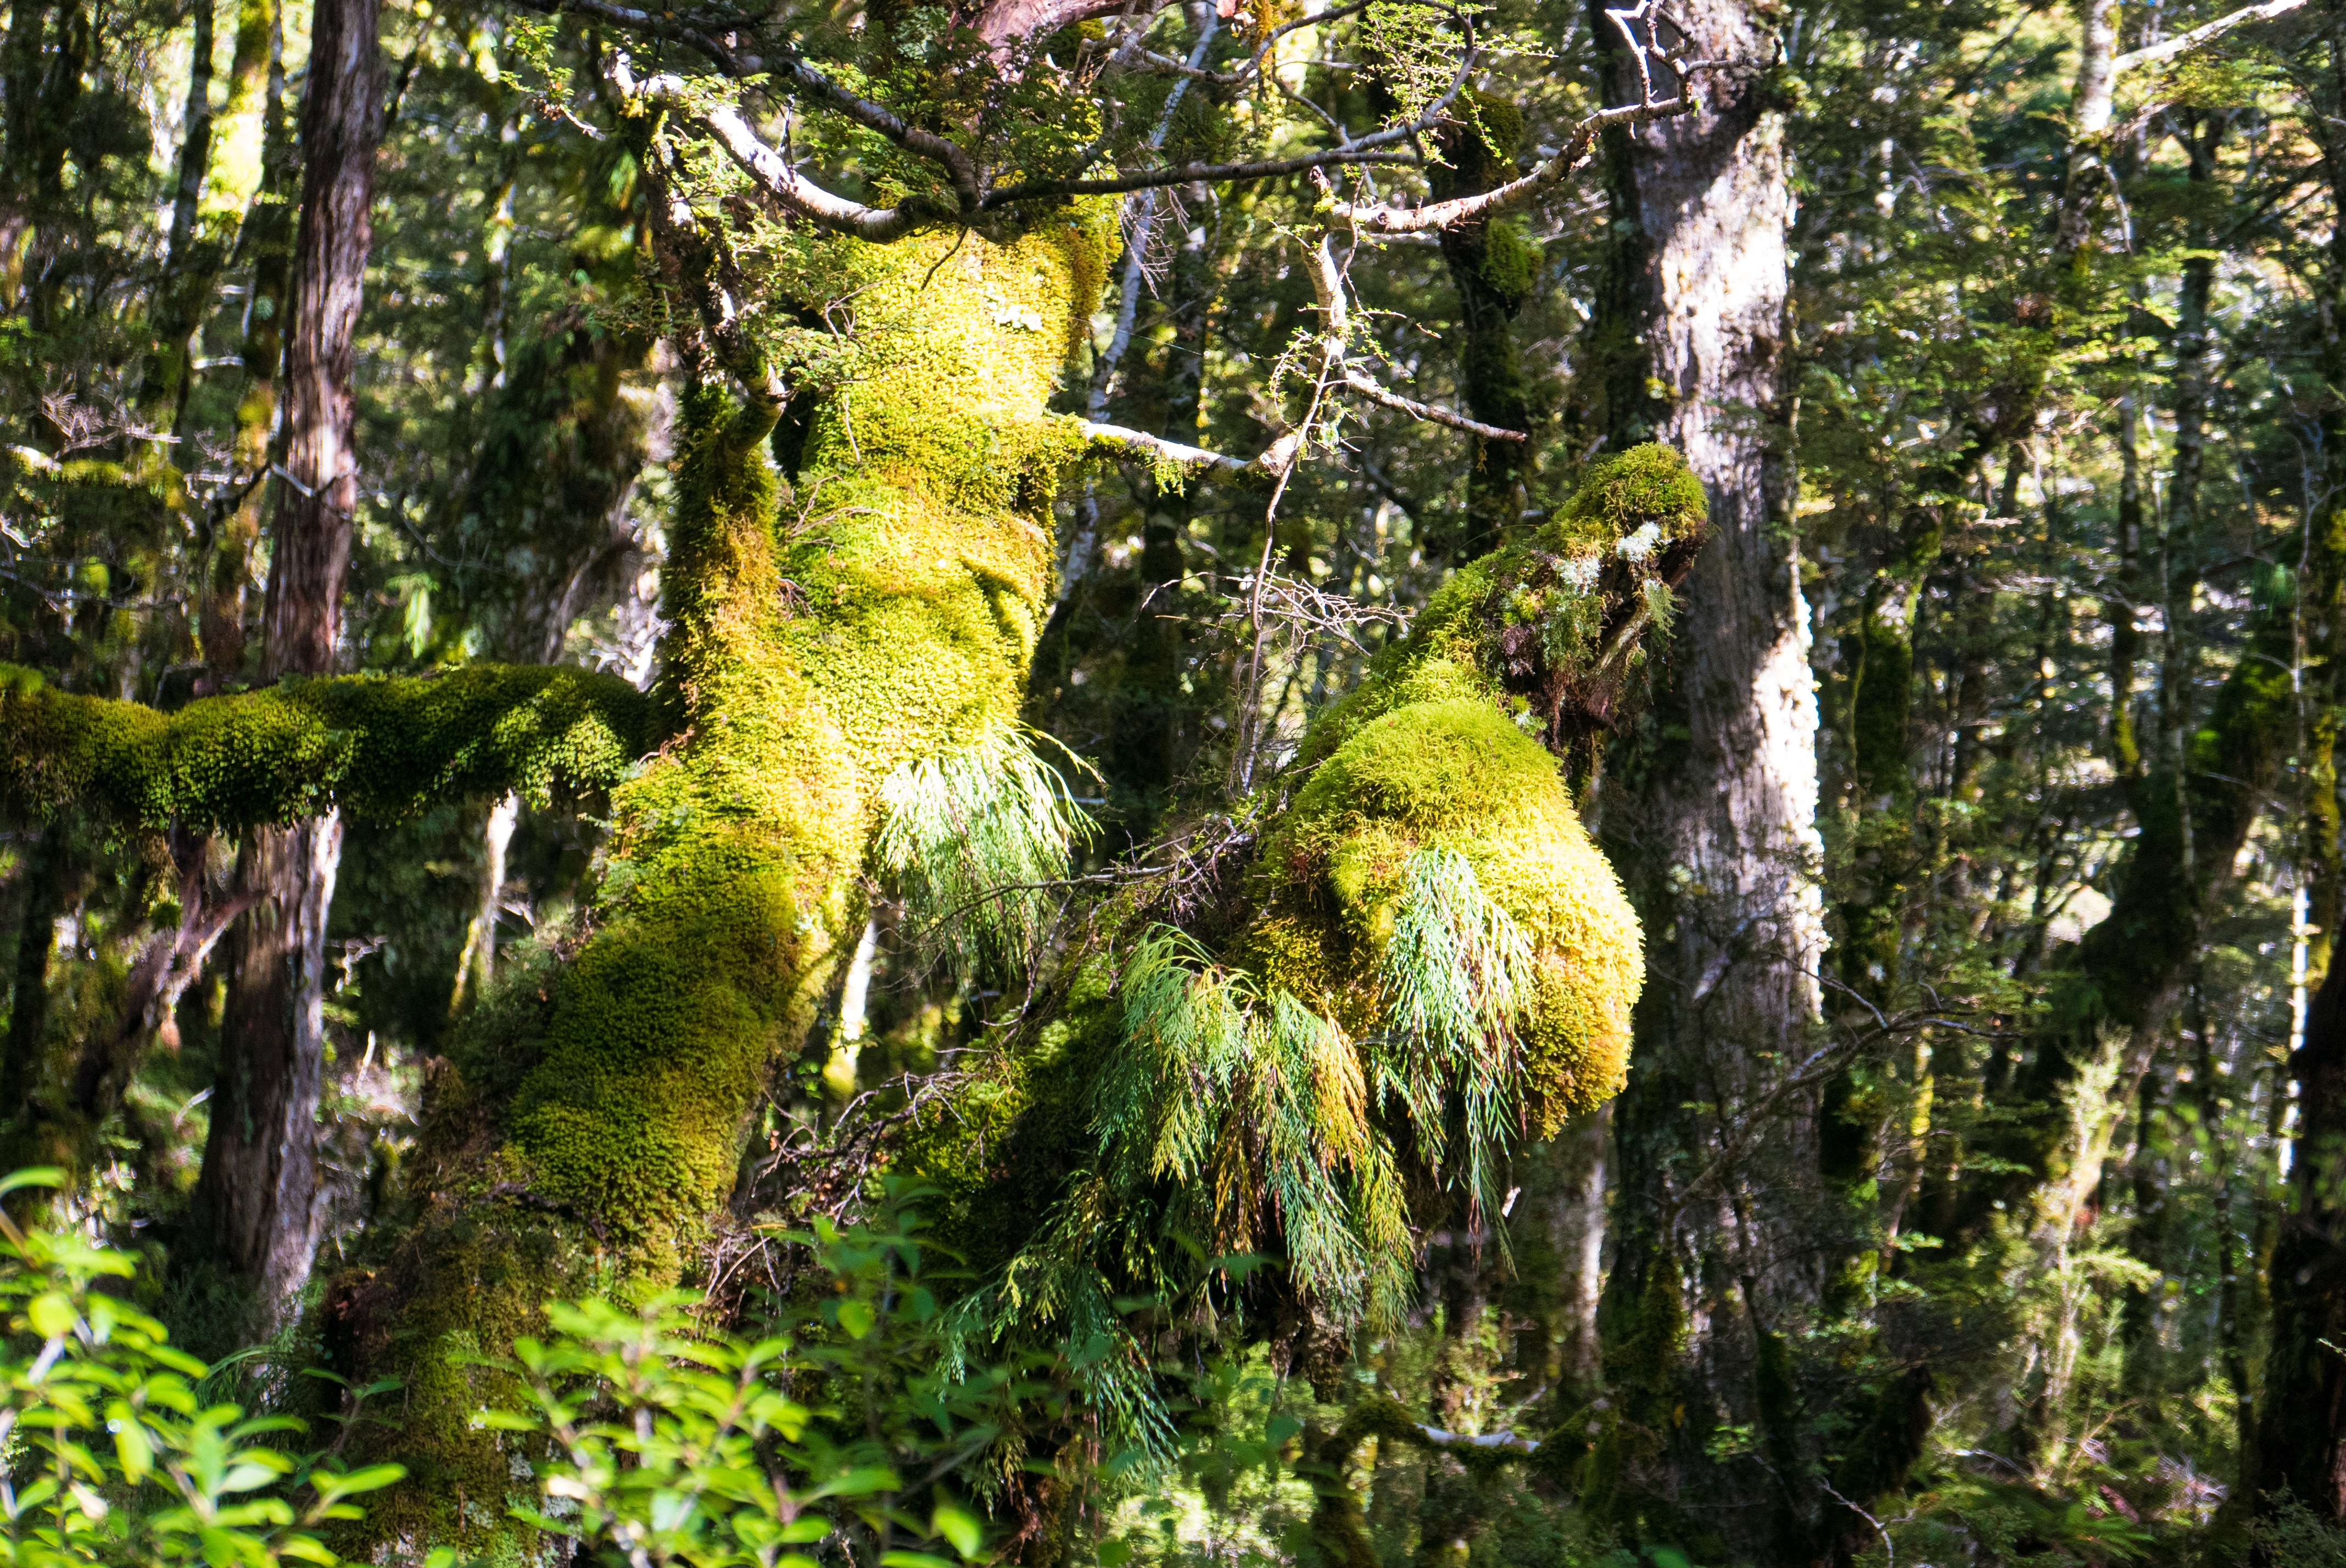
tree, forest, branch, plant, leaf, flower, trunk, moss, green, jungle, autumn, botany, flora, spruce, vegetation, rainforest, deciduous, woodland, habitat, ecosystem, biome, old growth forest, natural environment, woody plant, temperate broadleaf and mixed forest, temperate coniferous forest, land plant